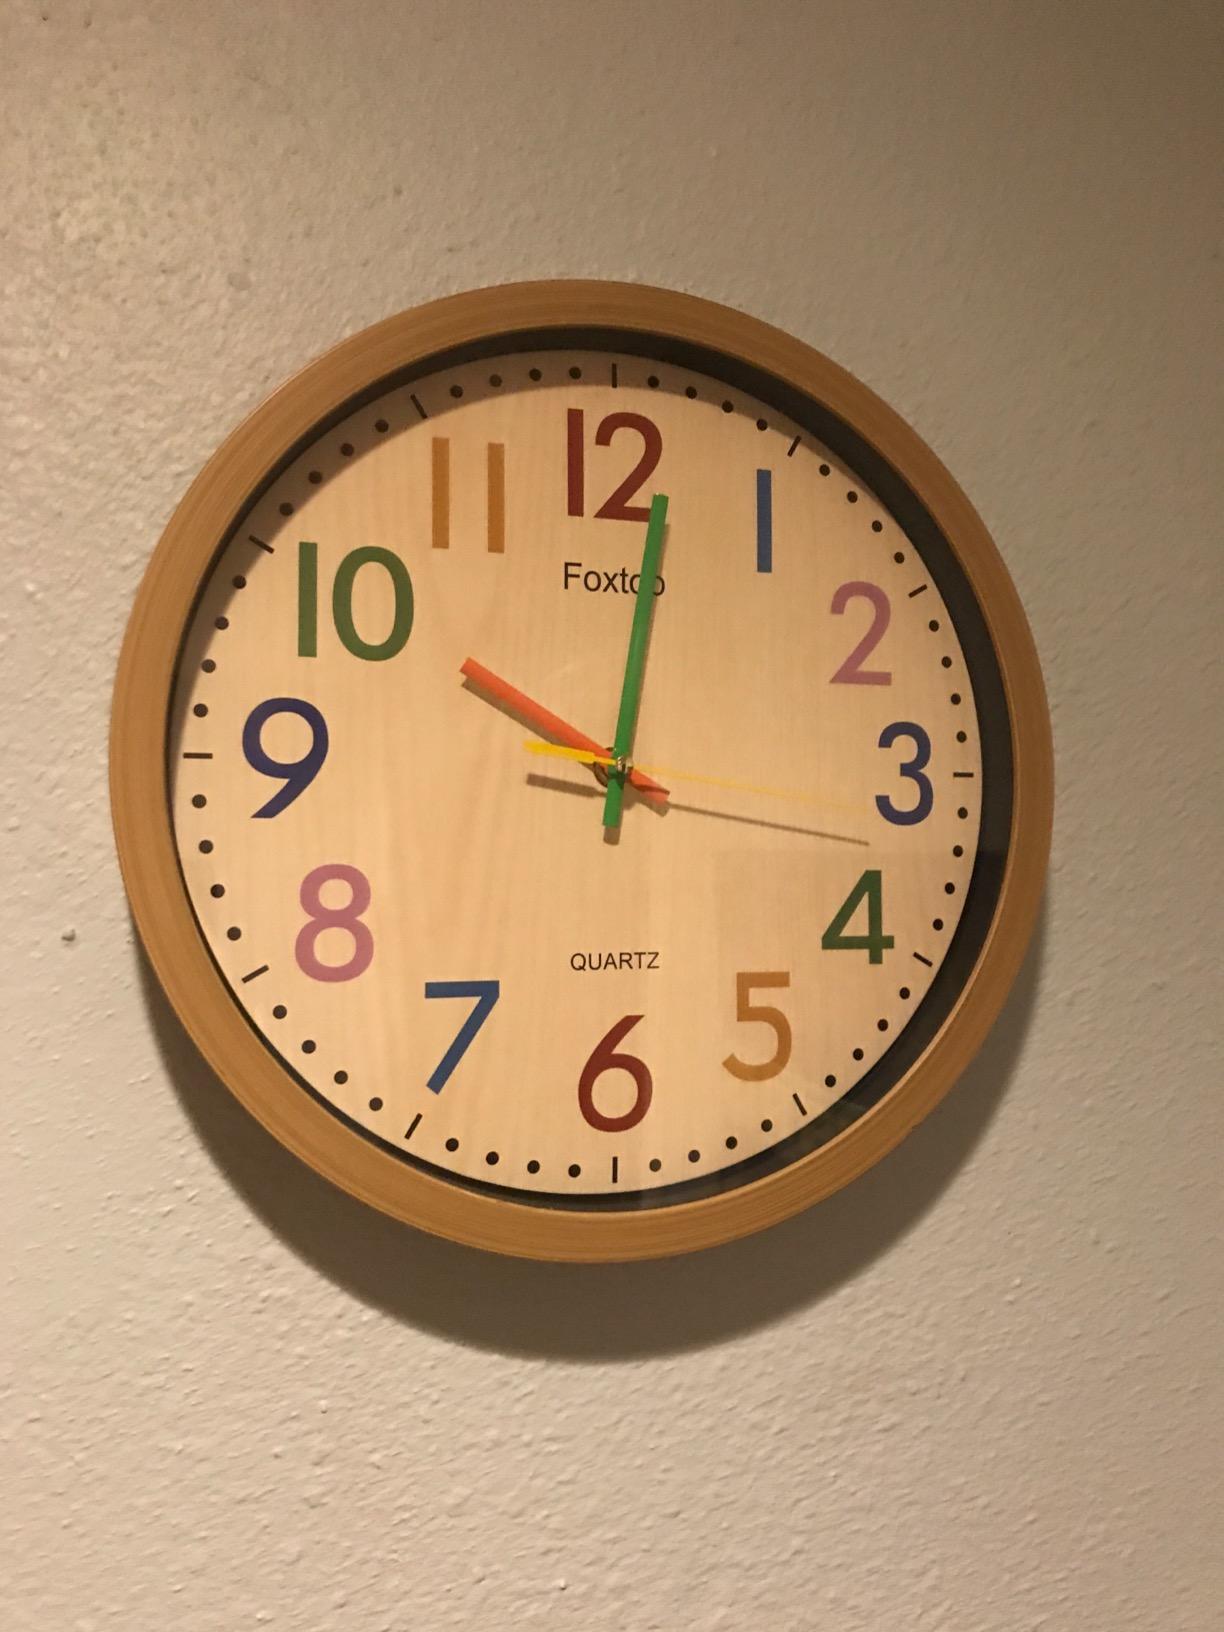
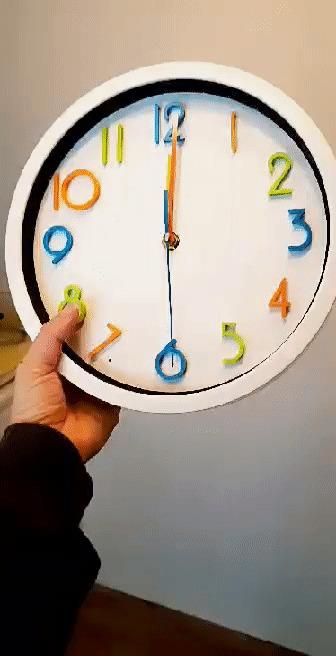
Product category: clock
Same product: no